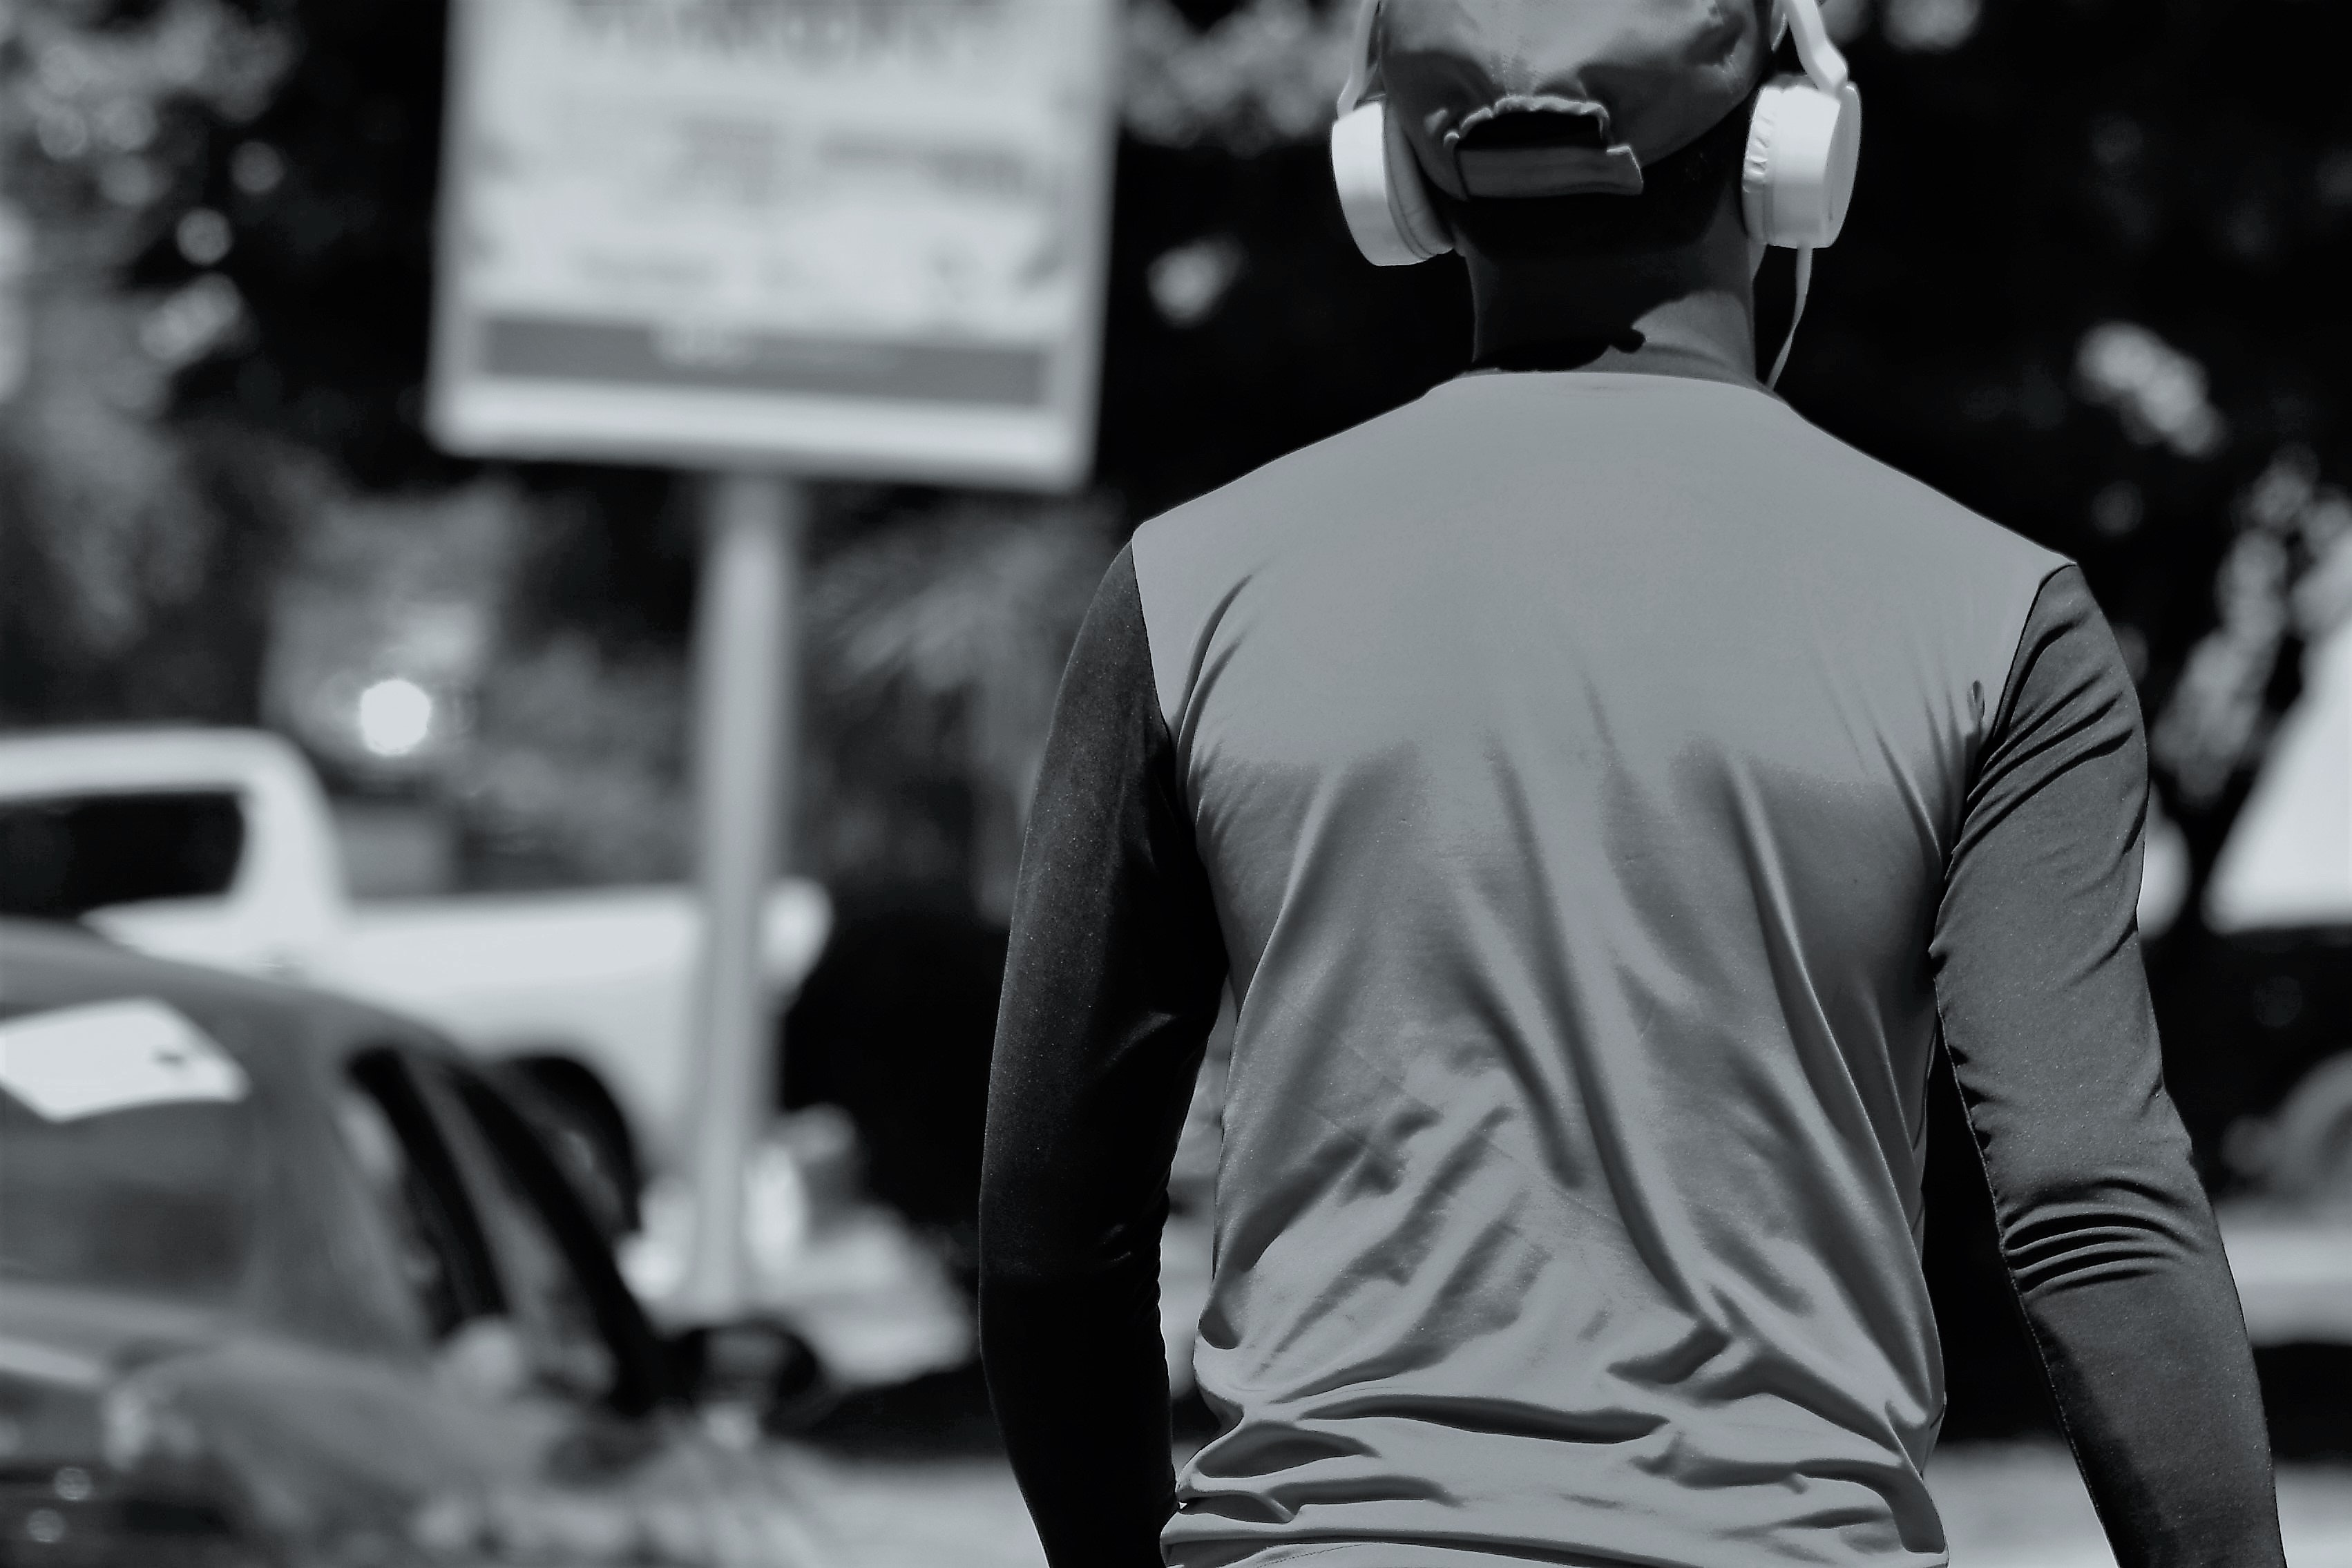
white, black, photograph, black and white, monochrome, monochrome photography, street, snapshot, standing, photography, human, shoulder, road, infrastructure, eyewear, sunglasses, street fashion, t shirt, glasses, style, neck, vehicle, pedestrian, top, city, crowd